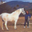
Label: horse